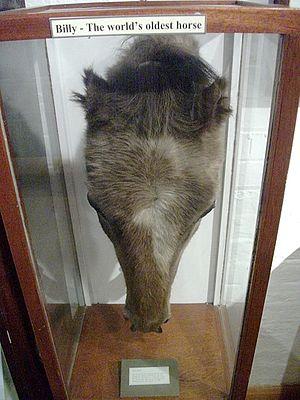
Old Billy est le cheval détenteur du record du monde de longévité.
La vieillesse du cheval est le temps du déclin physique et mental du cheval, qui empêche généralement son utilisation pour la plupart des activités équestres. L'âge est différent selon les races et l'utilisation passée, la vieillesse survenant plus rapidement chez les chevaux de sport du type Pur-sang que chez les poneys rustiques. Les signes de vieillesse chez le cheval incluent l'usure bien visible de la denture, le blanchiment de certaines zones de la tête, le creusement du dos et des raideurs dans la locomotion. L'animal devient aussi plus sensible au passage des saisons.